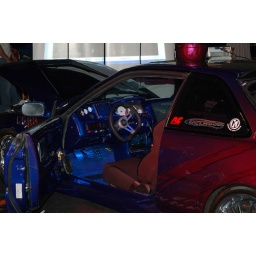
dont know what kinda car this was, bu the blue neons looked great against the cranberry red candy color outside